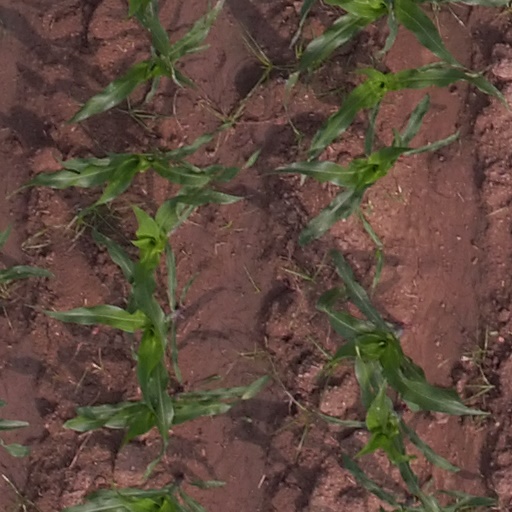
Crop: maize; corn